Große Berliner Kunstausstellung

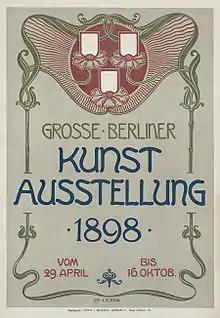
Advertising Poster Great Berlin Art Exhibition 1898 by Eduard Liesen, Art Nouveau

In 1930, most of the works submitted by the Dadaist and painter of Berlin nightlife Christian Schad were rejected. A year later, the painting § 218 by Alice Lex-Nerlinger, the wife of Oskar Nerlinger, was confiscated by the police during the exhibition. The controversial painting "Selig sind die geistig Armen" by Horst Strempel was removed from the exhibition in 1932.